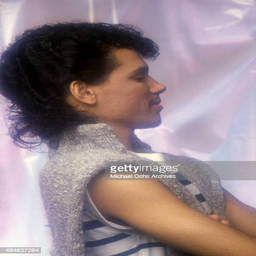
pop artist poses for a portrait session